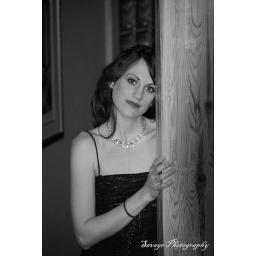
This photo looks very nice in black &amp;amp; white! Strobist photo shoot at the Indigo building in Red Wing, Minnesota.